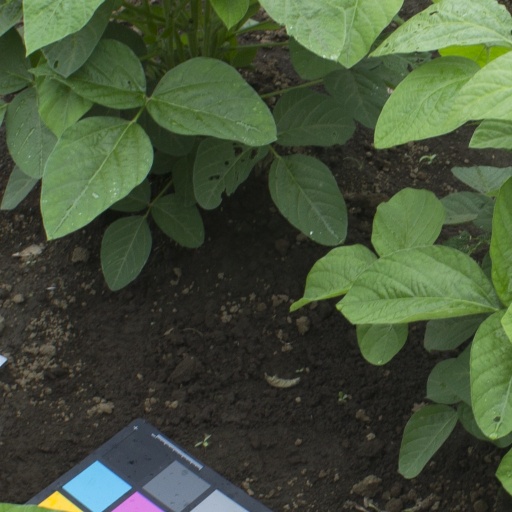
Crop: soybean